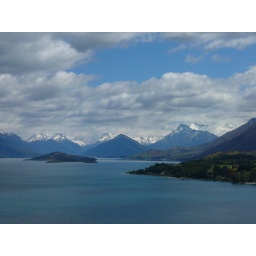
The view up the lake with Mount Earnsdale on the right, home of the Misty Mountains in Lord of the Rings